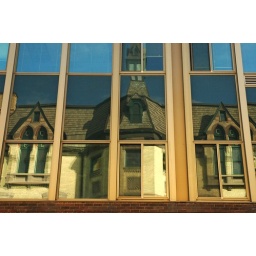
Hamline University's Old Main building reflected in the windows of Drew Science.